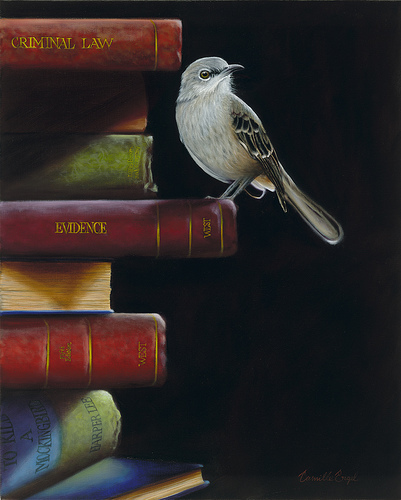
the bird has a white body with brown tail feathers.
this bird has a black curved bill, a white eyering, and a gray and white breast.
a small bird with a light gray head, chest, and belly, black and white wings and rectrices, and a black bill.
this bird is brown and black and has a very short beak.
the bird is small with a white breast, brown back and tail feathers and a thin slightly sloping beak.
this bird is white with grey and has a very short beak.
this particular bird has a belly that is gray and white with black spots
this bird has wings that are black and has a white belly
this tiny bird has a grey crown and a white breast and belly.
a small bird with a light grey color on the belly and breast.
Species: Mockingbird